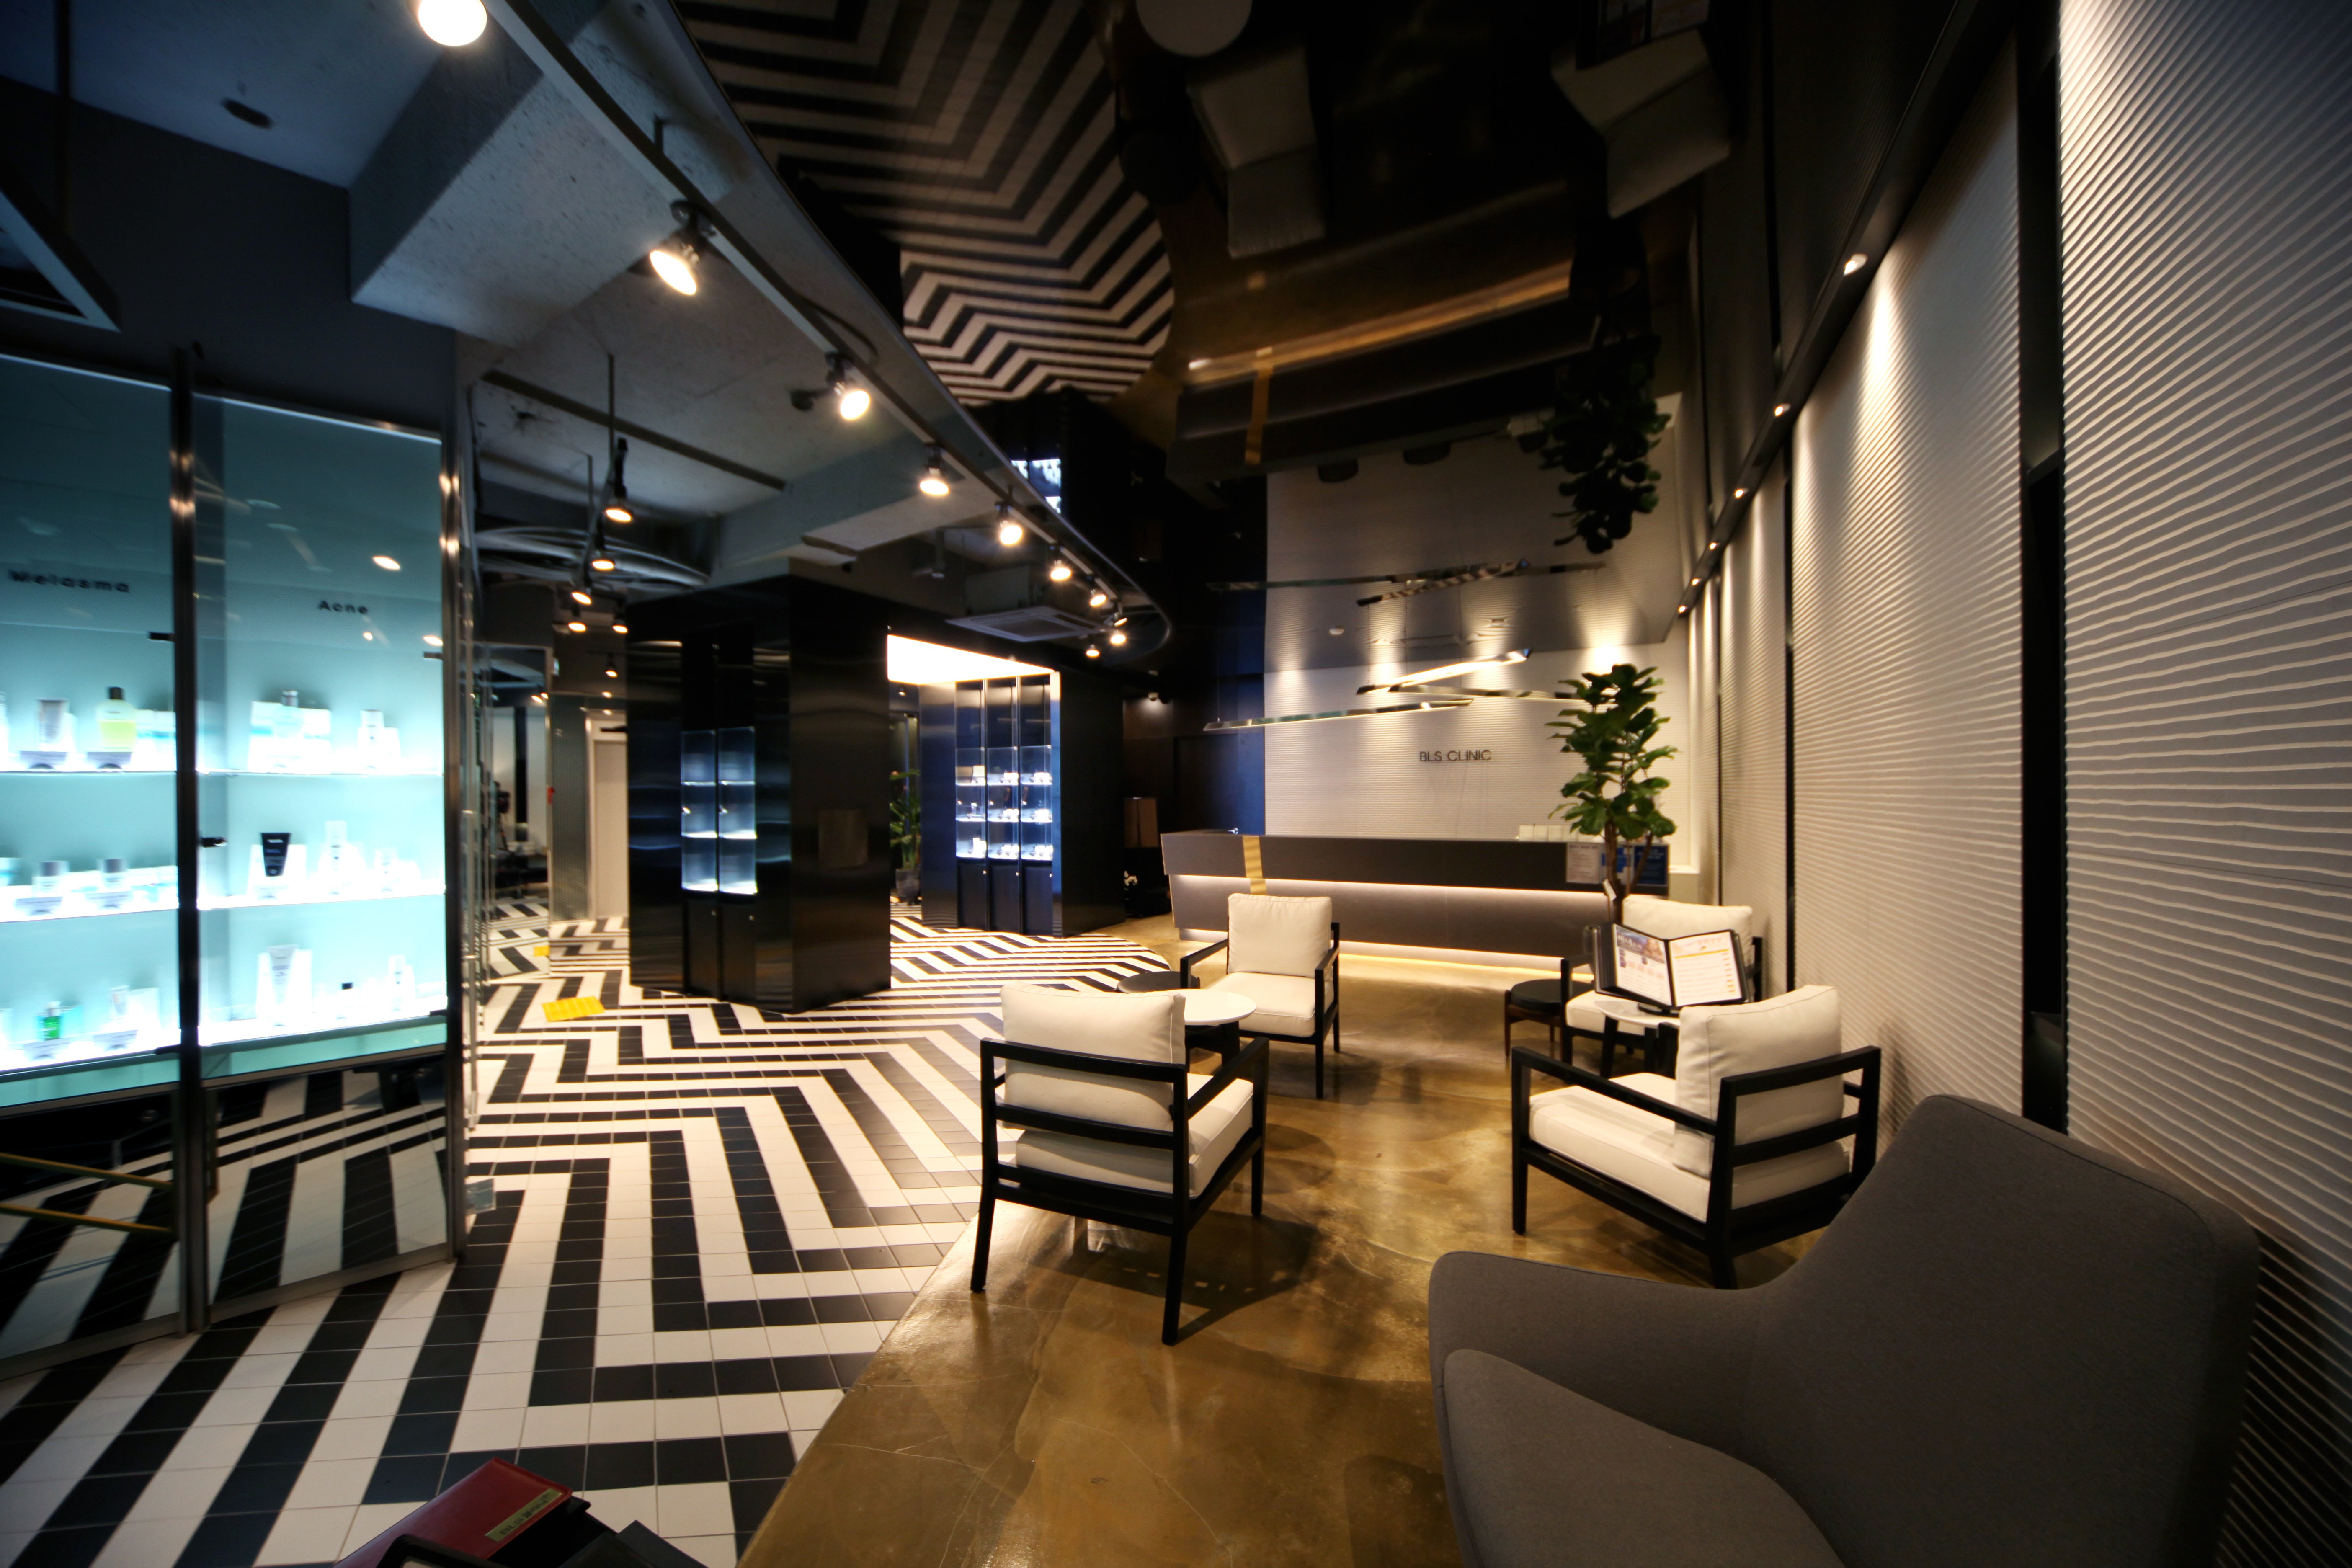
vehicle, lighting, interior design, design, lobby, hospital design, into exclusive design, hospital waiting room